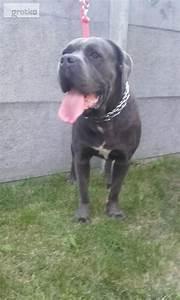
dog